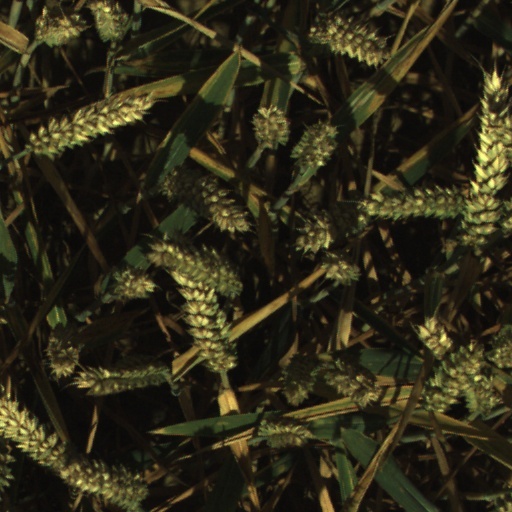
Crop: wheat